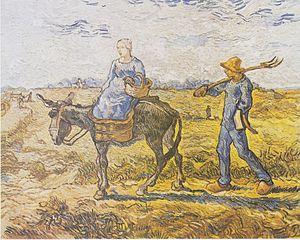
Le musée de l’Ermitage est un musée situé à Saint-Pétersbourg, au bord de la Neva.
Josef Karl Paul Otto Krebs, né le 25 mars 1873 à Wiesbaden et mort le 26 mars 1941 à Heidelberg, est un industriel allemand qui fut un collectionneur majeur d'impressionnistes et de maîtres français du tournant du siècle, en particulier de Cézanne, Van Gogh et Gauguin. Ses œuvres ont été transférées par l'Armée rouge à Léningrad en tant que réparation des dommages de guerre subis. Elles se trouvent aujourd'hui au musée de l'Ermitage de Saint-Pétersbourg.